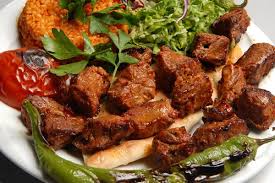
Yemek: kebap